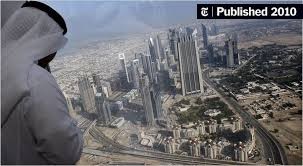
Landmark: Burj Khalifa